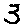
Label: 3